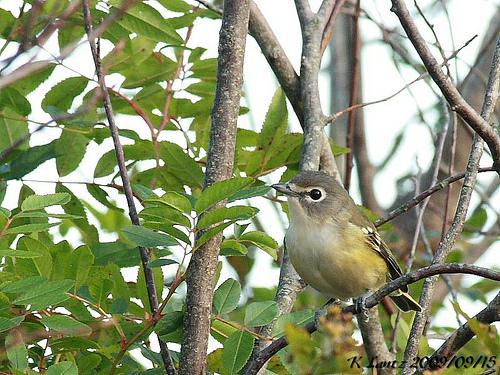
A photo of a blue headed vireo